Indian Emily

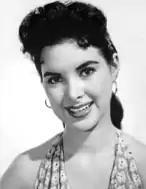
Jolene Brand played Indian Emily in an episode of "Death Valley Days"

Fort Davis historian and newspaperman Barry Scobee told Raht's version in several newspaper articles and books on Fort Davis, embellishing the story. Scobee added elements of a sentimental slave-master relationship, placing Emily as Mrs. Easton's maid and having her call for Mrs. Easton as she dies. In 1936, Scobee and other residents successfully advocated that the Texas Centennial Commission erect a historical marker on the fort's grounds, at the purported site of her grave. The monument reads "Here lies Indian Emily, an Apache girl, whose love for a young officer induced her to give warning of an Indian attack. Mistaken for an enemy, she was shot by a sentry, but saved the garrison from massacre."